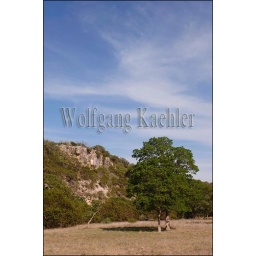
Usa, texas, hill country near hunt, stowers ranch, landcape with tree and cliff, evening light